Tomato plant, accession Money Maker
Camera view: bottom (45 deg); turntable rotation: 240 degrees
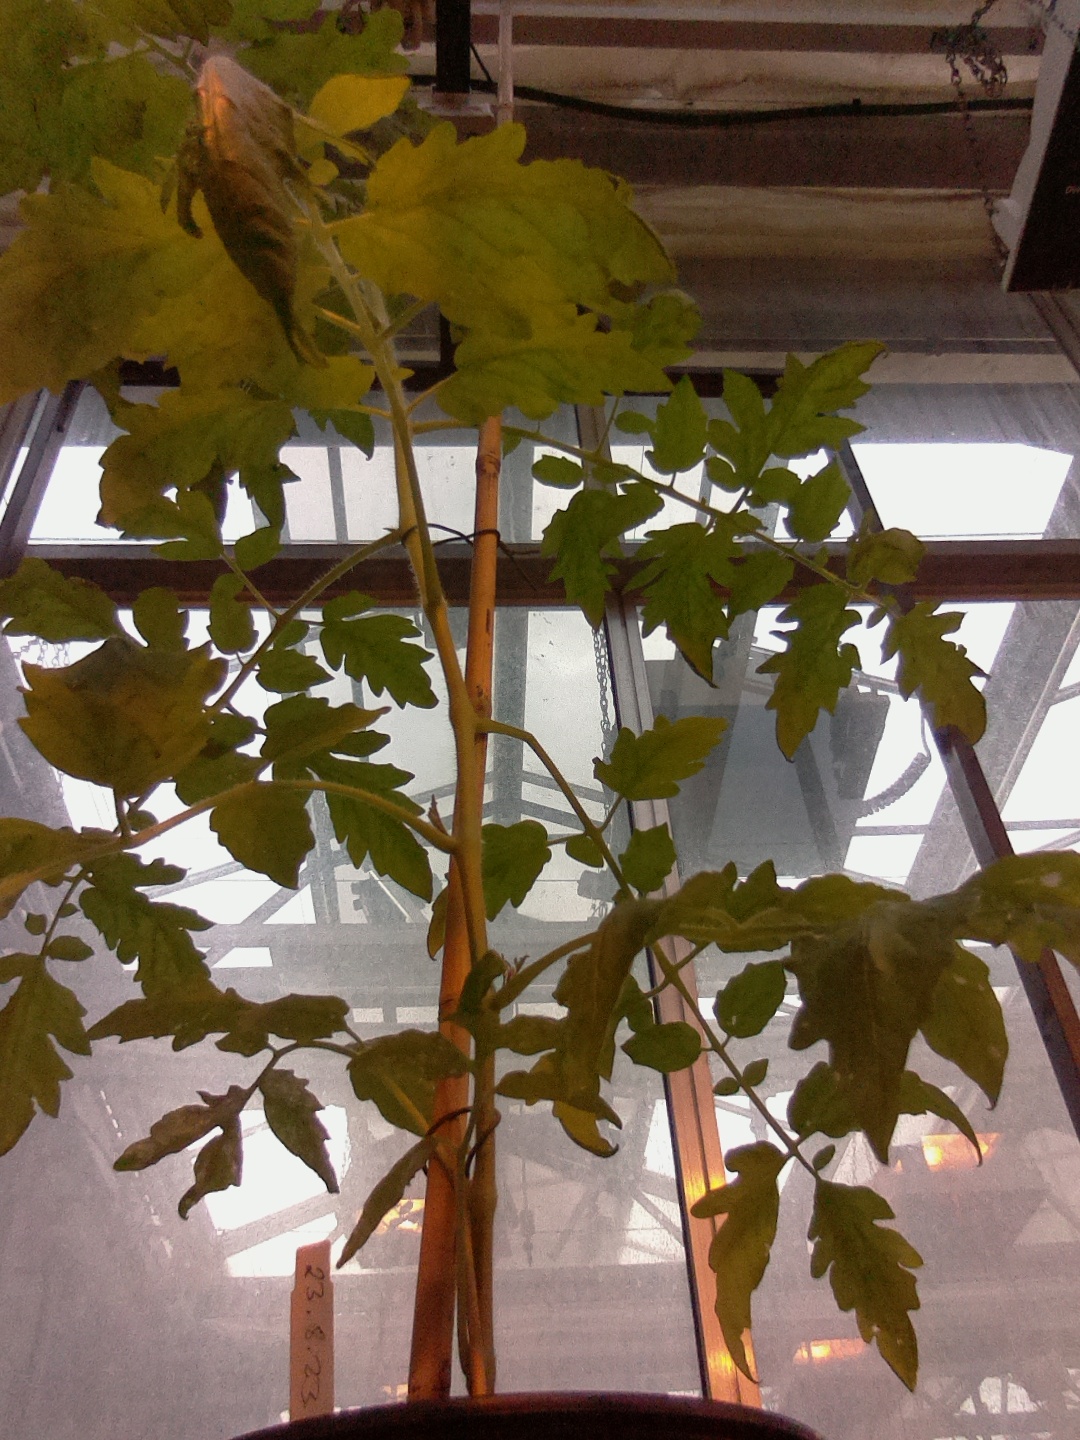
BBCH growth stage 53: 3 inflorescences visible